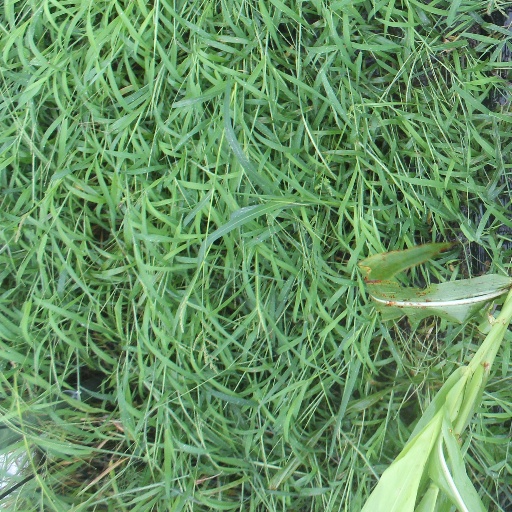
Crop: sorghum